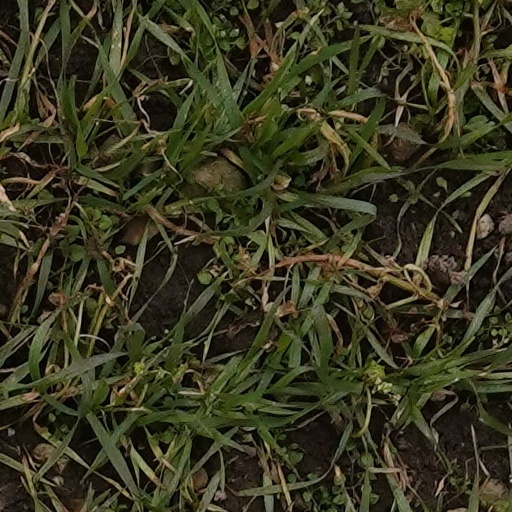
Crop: wheat